Kabankalan Cathedral

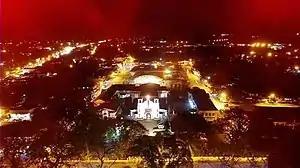
Aerial view of Kabankalan city proper, with the cathedral in the center

Christianization efforts in the island of Negros were started by the Augustinian Recollects during the Spanish colonial period. Kabankalan, then spelled as "Cavancalan" and "Cabangcalan", was formerly a sitio of the neighboring municipality of Ilog. It is named after the bangkal tree. Kabankalan received its first parish priest in 1848. A chapel was built in 1905 by Fr. Tiburcio Fernandez. In March 1907, Kabankalan was separated formally from Ilog as an independent municipality through the Philippine Commission's Act 1612. The present church structure was built and inaugurated in December 1935 by Fr. Felipe Lerena. It was dedicated to Saint Francis Xavier, a 16th-century Jesuit priest. Among those who helped in building the church were Manuel Montinola, Engineer M. Sales, and the "hacenderos" of the province's sugar industry. The church of Kabankalan was elevated to the status of a cathedral when the Diocese of Kabankalan was founded in 1987. The diocese administers the southern portion of Negros Occidental.